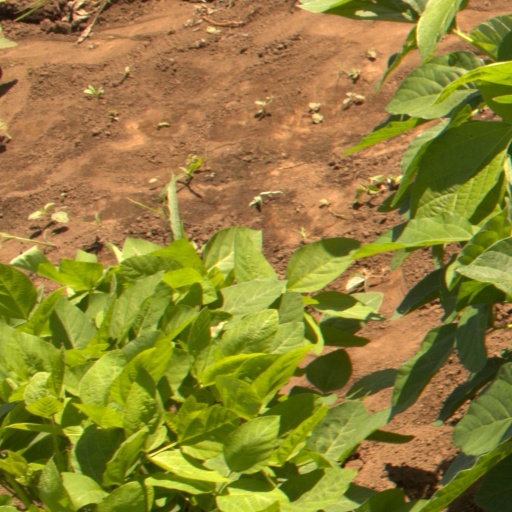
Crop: soybean